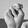
ASL letter: N